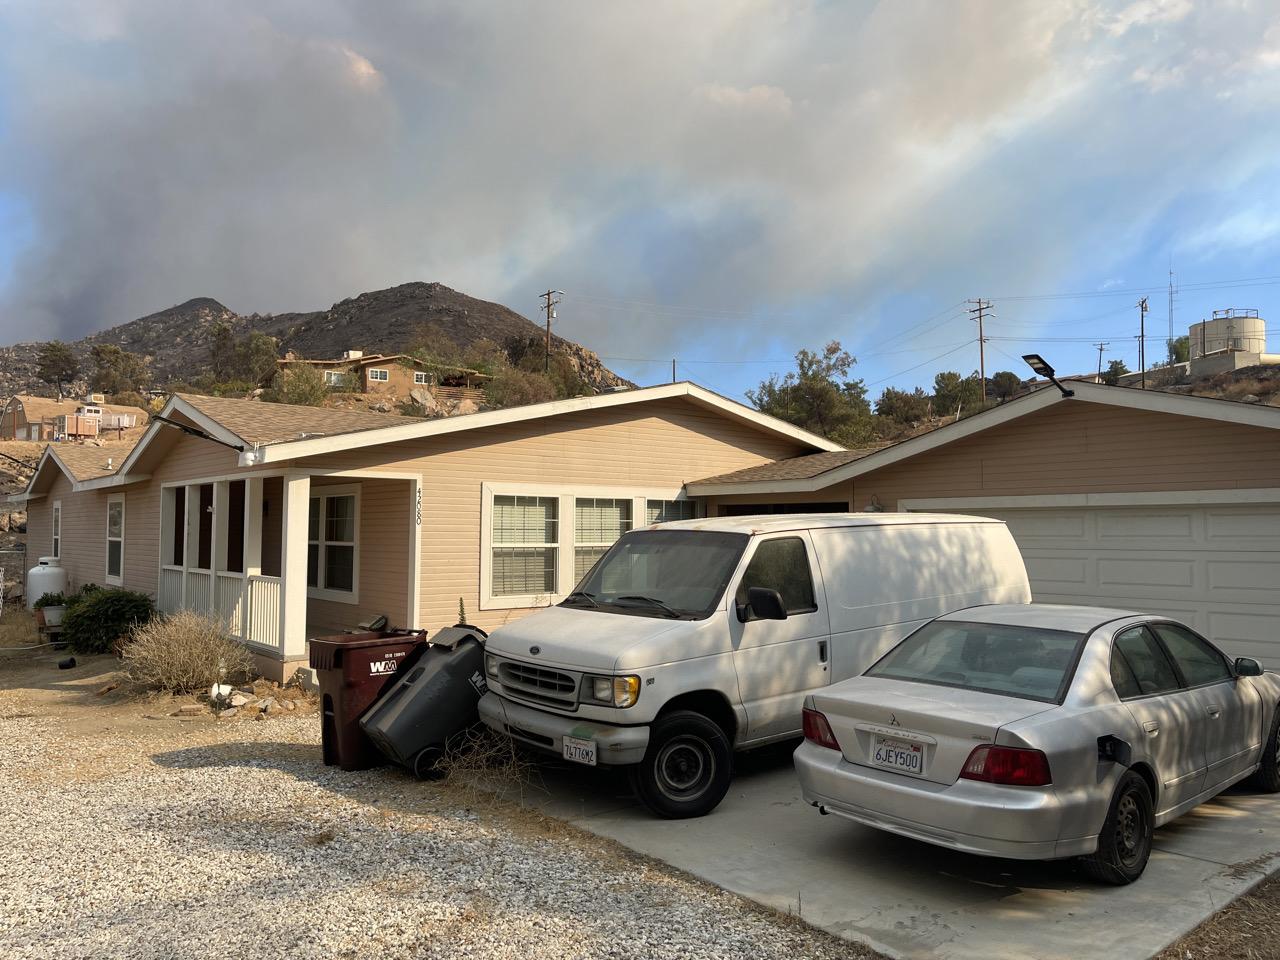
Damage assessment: no_damage